Kolleg St. Ludwig

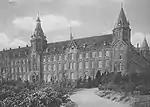
Kolleg St. Ludwig

The college was named after Saint Louis of Toulouse, a saint who was an heir to the throne of Napoli, but who renounced the throne and gave it to his younger brother, and himself became a Franciscan friar, took all the Franciscan vows and served the poor, the sick and the hungry. The seminary building was designed by a monk and featured 600 doors and 1,200 windows, all covered by of roof. Started in 1904 and completed in 1909, it was completely self-sufficient, with its own generators, workshops, wells, fields and orchards. A small-gauge railroad was built first to transport building materials and then to carry the 300 tons of coke used annually for heating. It was evacuated during World War II and reopened as a school in 1951. It closed in 1978. It was attended by over 3,000 male students.